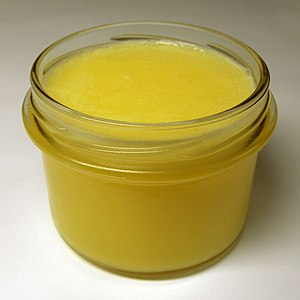
Ghee
Klaret smør ved stuetemperatur
Ghee er en type klaret smør, som er vigtig i såvel indisk og pakistansk som egyptisk madlavning. Ghee fremstilles ved at opvarme usaltet smør ved meget lav varme, hvorefter smørret deler sig i proteiner, hovedsageligt kasein, og rent smørfedt. Det rene smørfedt tages fra og bliver i fast tilstand til ghee. Gheen må ikke blive for varm. Hvis gheen har fået en nøddeagtig aroma, er den brændt på og har mistet nogle af sine positive egenskaber.